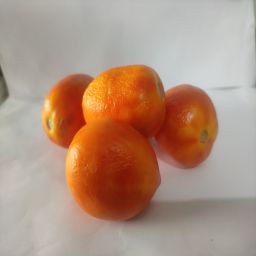
Crop: Tomato
Quality: Ripe